Andrius Janukonis

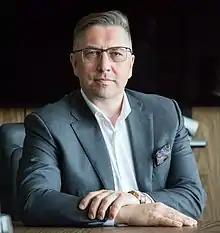
A. Janukonis

Andrius Janukonis (born 1971 in Jonava) is a Lithuanian business jurist and entrepreneur. He is Chairman of the Board of UAB ICOR and Supervisory Board Chairman of AB City Service.